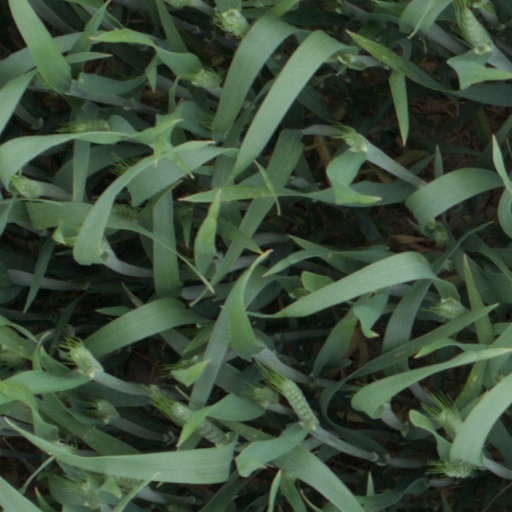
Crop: wheat